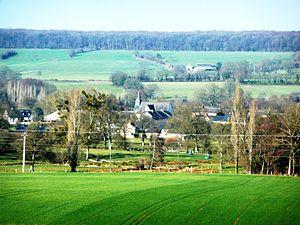
Chapelle Hullin - Vue générale
La Chapelle-Hullin est une ancienne commune française, située dans le département de Maine-et-Loire en région Pays de la Loire.